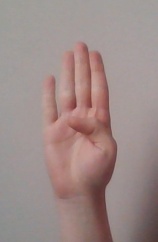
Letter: kaaf